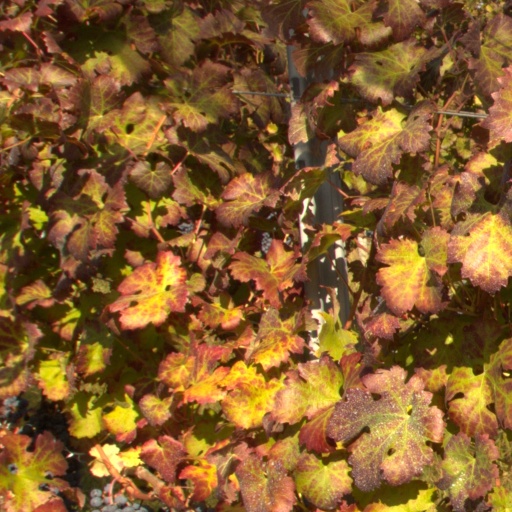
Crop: grape